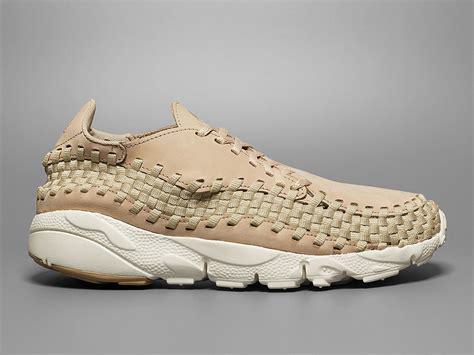
Brand: Nike
Model: Air Footscape Woven